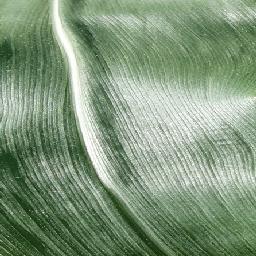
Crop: corn
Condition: (maize)_healthy